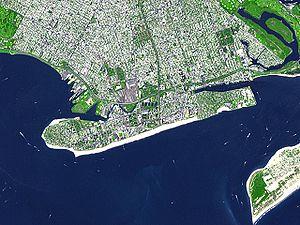
Coney Island est une ancienne île devenue péninsule située à l'extrême sud de l'arrondissement de Brooklyn, dans la ville de New York. L'île a été reliée à la cité après la guerre de Sécession par une ligne de chemin de fer et de tramway. Longue de 6,5 kilomètres pour moins d'un de large, elle a depuis lors conservé sa célèbre plage donnant sur l'océan Atlantique. L'île comprend les quartiers de Gravesend au nord, Sea Gate à l'ouest, Brighton Beach et Manhattan Beach à l'est.
Anthony Janszoon van Salee, né en 1607 à Carthagène, en Espagne, et mort en 1676 dans le Nouveau Monde, était l'un des fils de Jan Janszoon, un célèbre pirate barbaresque d'origine néerlandaise, converti à l'islam qui a été en activité à Alger, puis qui a dirigé la République de Salé, un État barbaresque au Maroc. Il était à l'origine un colon, marchand et propriétaire. Anthony peut avoir été le premier musulman dans le Nouveau Monde. Un Coran y a été retrouvé qui semble lui avoir appartenu, a été mis aux enchères dans les siècles suivants par Robert Bayles, un de ses descendants, qui fut président du marché de la Fulton National Bank de New York.